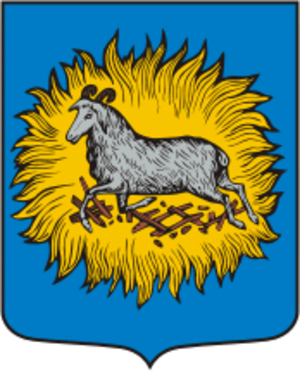
Kargopol est une ville de l'oblast d'Arkhangelsk, en Russie, et le centre administratif du raïon Kargopolski. Sa population s'élevait à 10 037 habitants en 2019.